Legitimate expectation in Singapore law

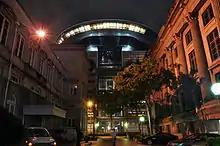
A night view of the Supreme Court of Singapore from the lane between the Old Supreme Court Building and City Hall. The existence of the legitimate expectation doctrine has been accepted by the Singapore courts.

The English courts initially wavered in recognizing that an individual has a legitimate expectation of a substantive benefit arising from a representation from the authorities. The notion of protecting a substantive legitimate expectation was espoused in the 1995 High Court decision in "R. v. Ministry of Agriculture, Fisheries and Food, ex parte Hamble (Off-shore) Fisheries Ltd." In that controversial case, Justice Stephen Sedley formulated the framework for legitimate expectations as the balance of the requirements of fairness against the decision-maker's reasons to change the policy. This was in step with the development of the doctrine of proportionality as prescribed in the Treaty on European Union, and in European Court of Justice case law. The decision wove proportionality back into the fabric of judicial review in the UK under the banner of an expanding doctrine of "fair administration" despite the clear rejection of proportionality as a self-standing ground of review by the House of Lords in "R. v. Secretary of State for the Home Department, ex parte Brind" (1991).